Mount Sinai, New York

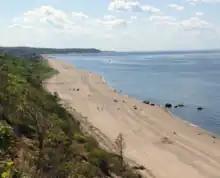
View of Cedar Beach from neighboring Miller Place, New York

During the American Revolution, the area and Old Mans Harbor were under British control. However, because of its remote location the British did not have troops stationed here. Many citizens moved their families to Connecticut during British occupation. During the course of the war, American agents visited local patriots and received information, clothing, supplies and money to support the cause. In 1780, American Major Benjamin Tallmadge and a detachment of Continental Army dragoons landed at Cedar Beach and traveled south to successfully attack the British at Manor St. George. The route he and his men took is now marked as an historic trail, called the Tallmadge Trail that runs from Mt. Sinai, to Mastic Beach, NY.